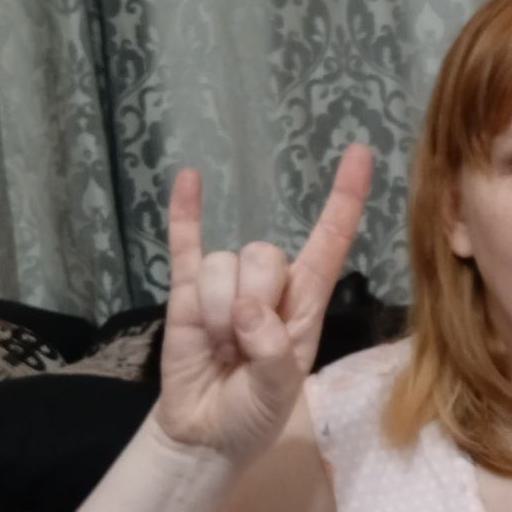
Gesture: rock